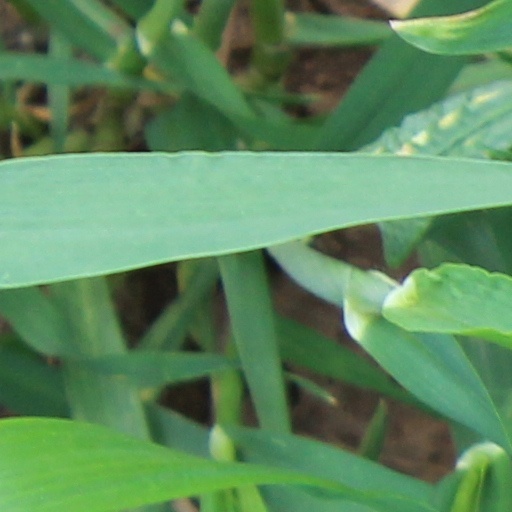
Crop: wheat